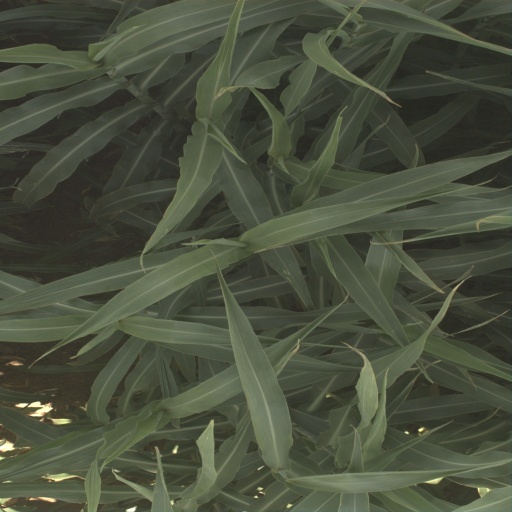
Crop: sorghum